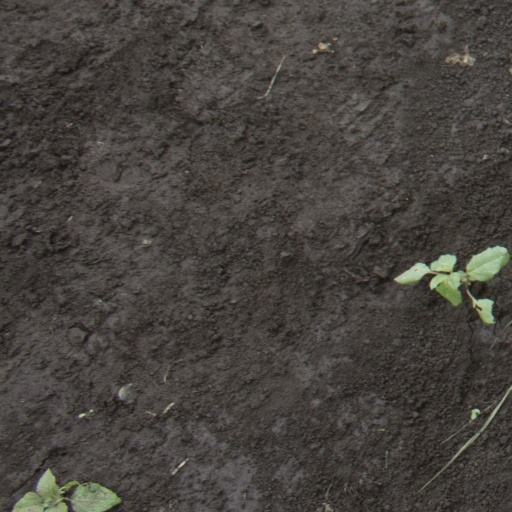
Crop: soybean